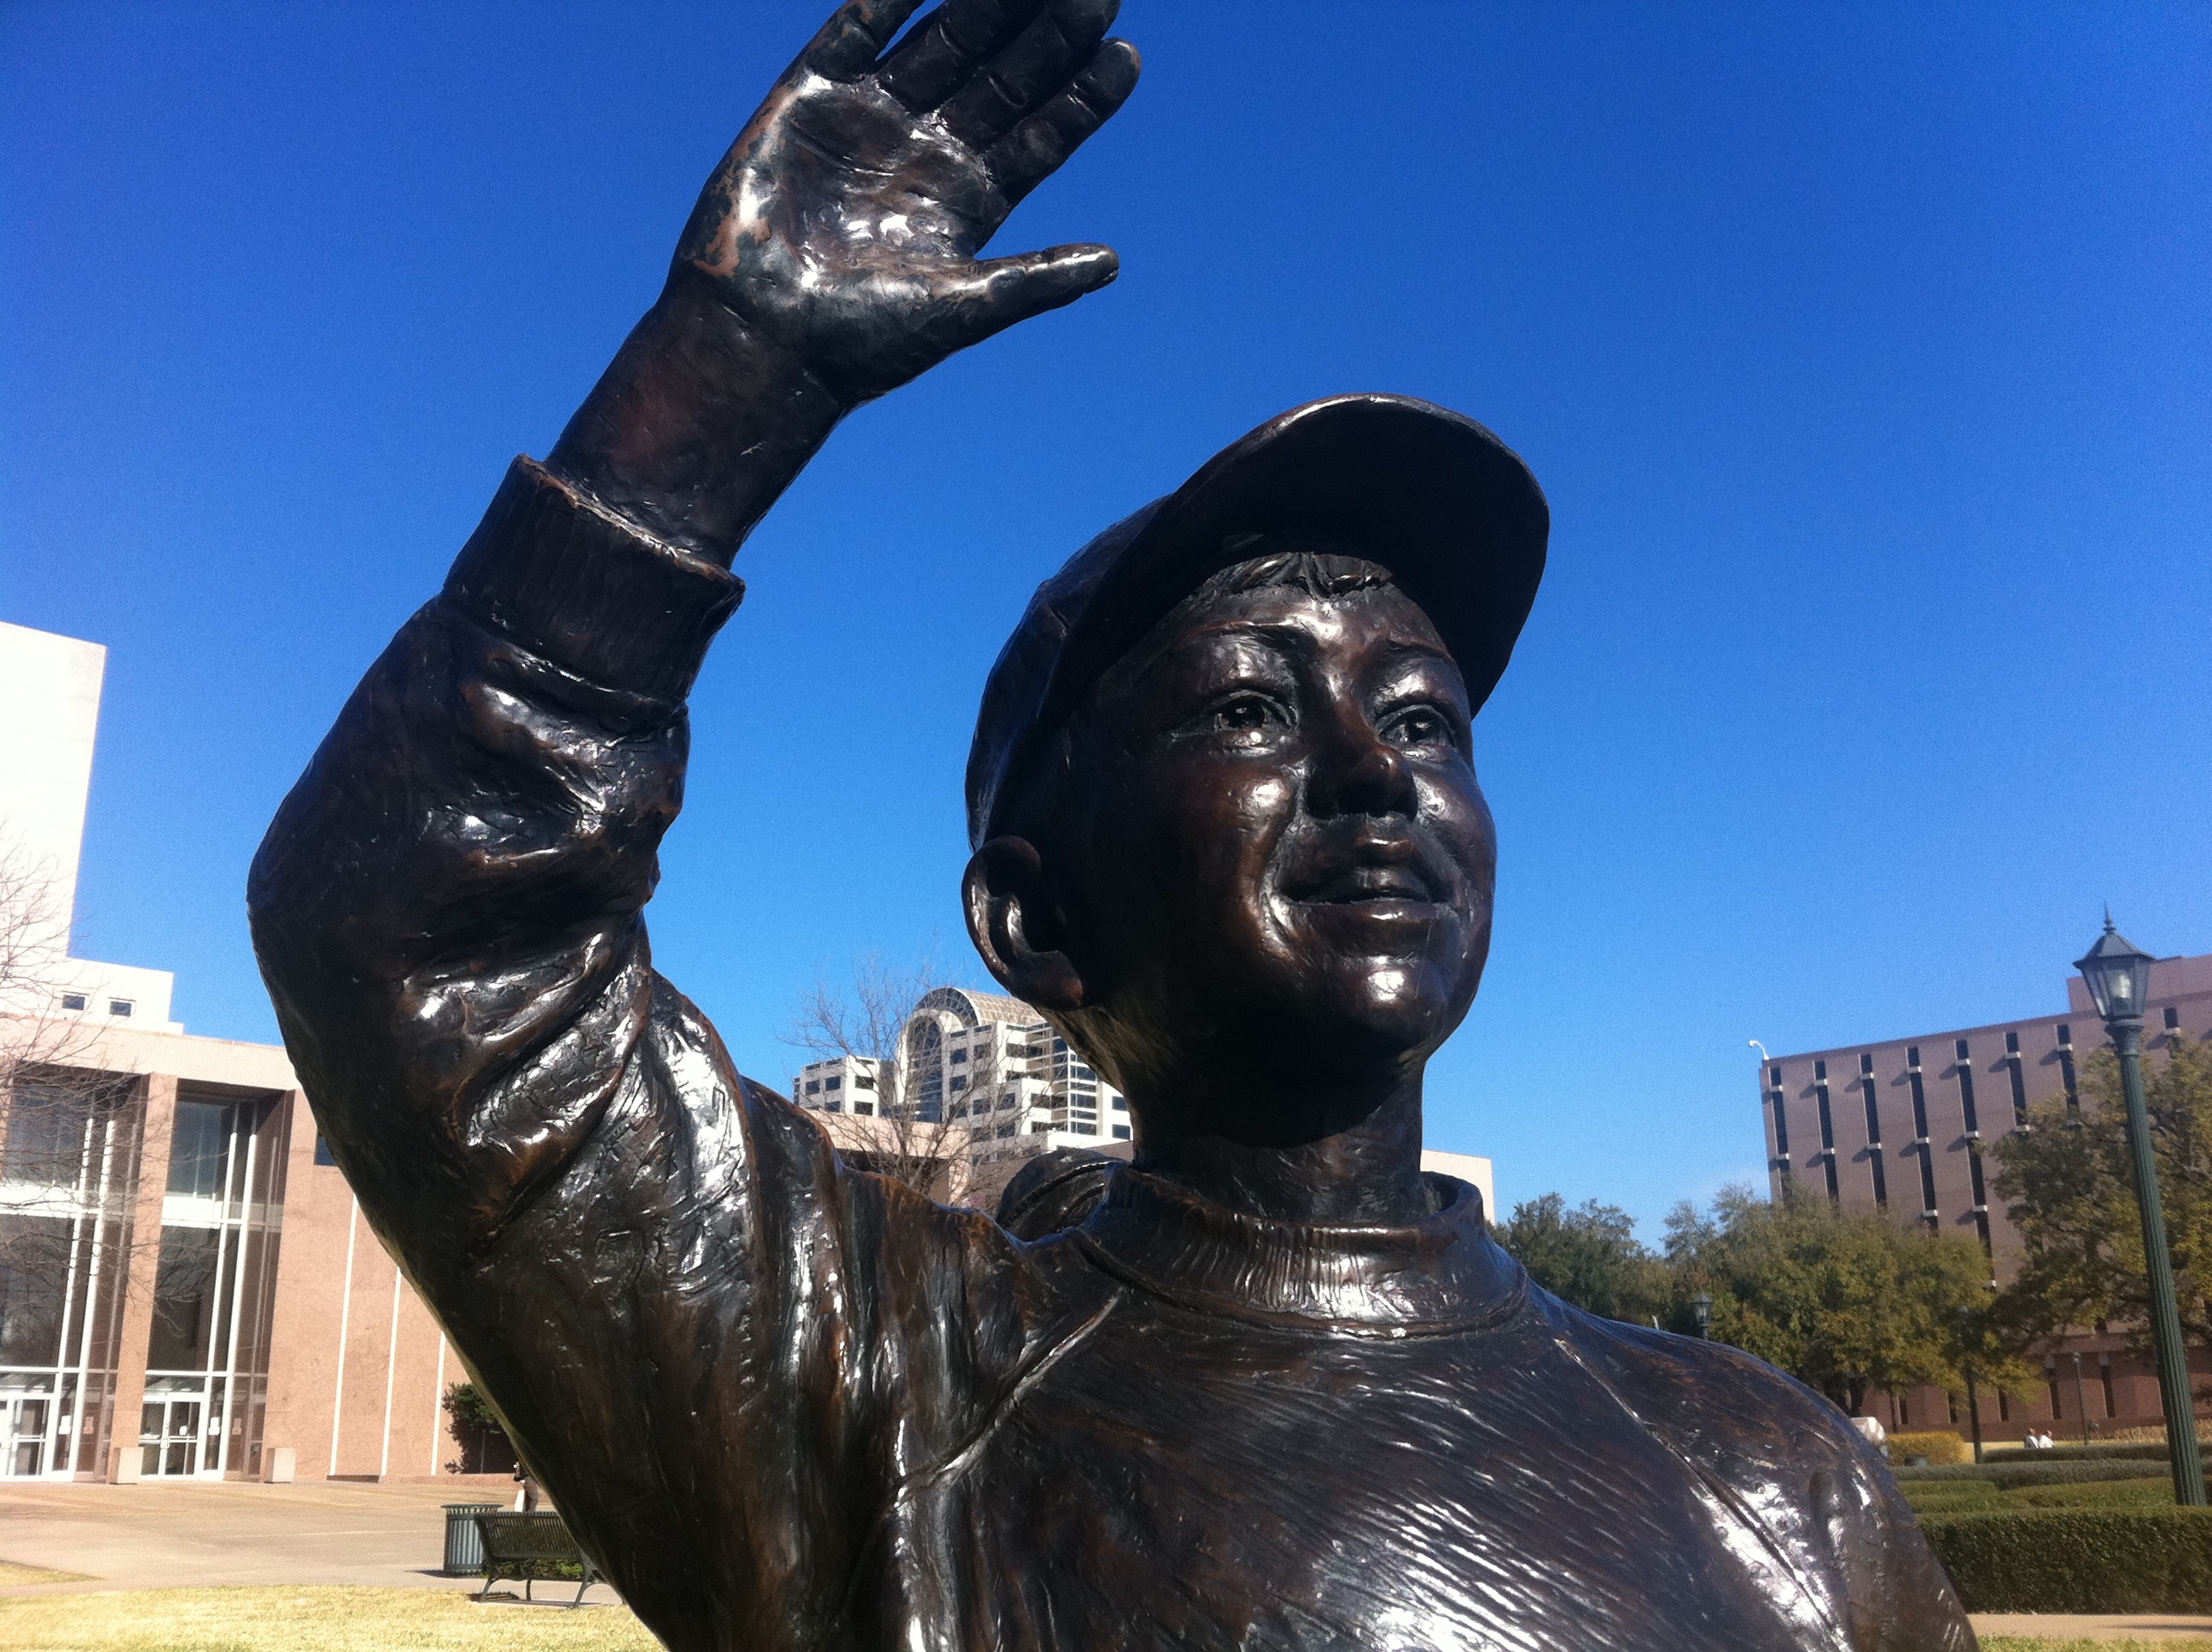
monument, statue, sculpture, art, dailyshoot